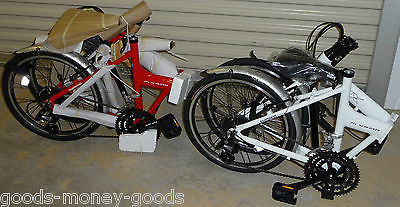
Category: bicycle